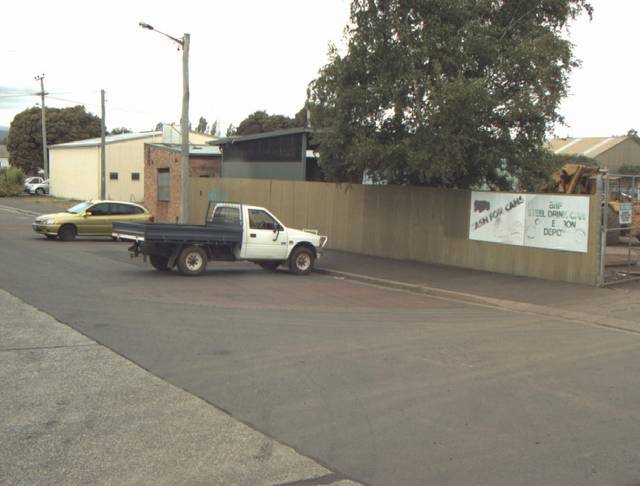
Region: Australia
Coordinates: -41.427, 147.133